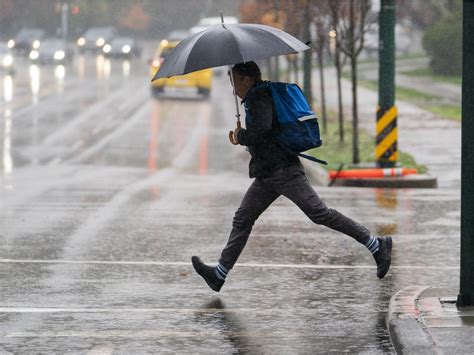
Weather: rain or strom